Jacques Loussier

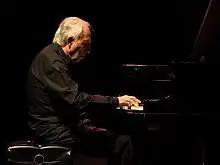
Loussier in 2008

In 1985, the tricentenary of Bach's birth, Loussier revived the trio with percussionist André Arpino and bassist Vincent Charbonnier. Bassist Benoit Dunoyer de Segonzac has also played in the trio, replacing Charbonnier—whose left hand was affected by a stroke, resulting in his being unable to continue to play the bass—on a number of albums and concerts from at least as early as 1998 (on the album "Satie: Gymnopédies Gnossiennes"). Besides Bach, the trio recorded interpretations of compositions by Handel, Scarlatti, Vivaldi, Mozart, Beethoven, Chopin, Satie, Debussy, Ravel, and Schumann. A 2005 recording, "Take Bach", by the trio with the Pekinel sisters, features adaptations of Bach's concertos for two and three pianos. Loussier's last albums, "My Personal Favorites" and "Beyond Bach, Other Composers I Adore", were released in 2014 on the occasion of his 80th birthday.